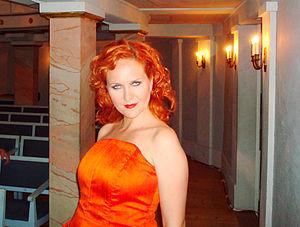
Simone Kermes, née le 17 mai 1965 à Leipzig, est une chanteuse allemande d'opéra, d'opérettes et de lieder ayant une tessiture de soprano coloratura.